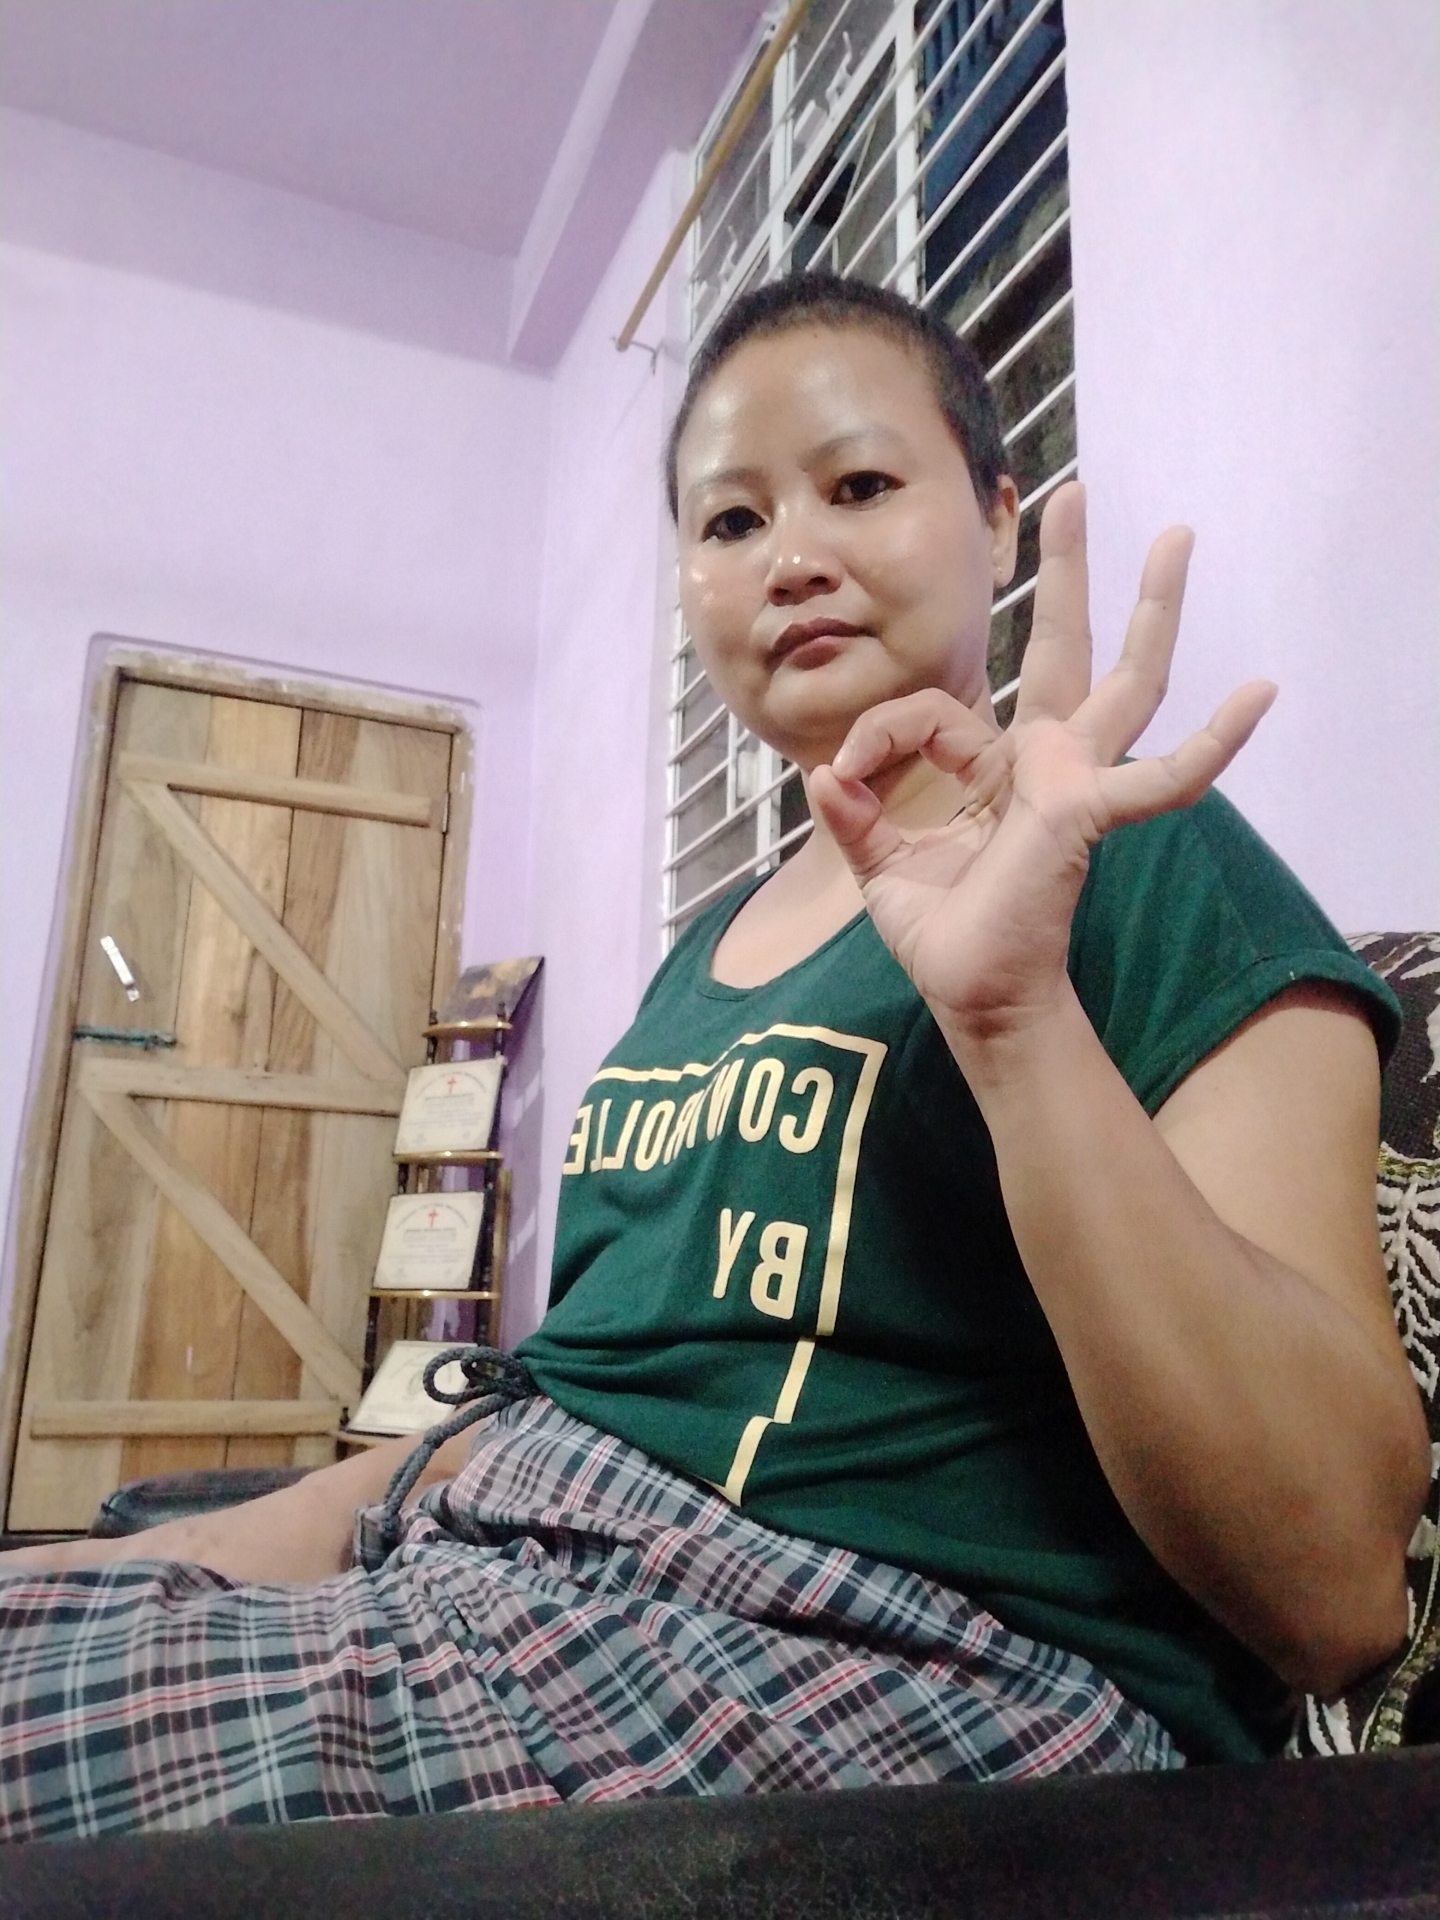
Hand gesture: ok